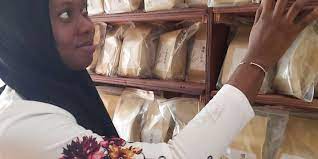
Lii de ay jigéen la , jigéen yi ñi ngi musóoroo musóor gu ñuul, sol mbubbu mu weex, am paquet yu mu teg ci loxo bi.